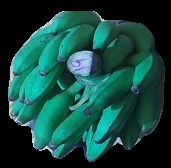
Variety: elakki-bale
Grade: grade3